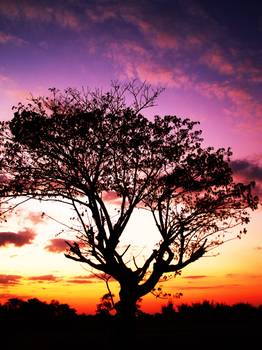
Label: No Watermark